Industrial tourism

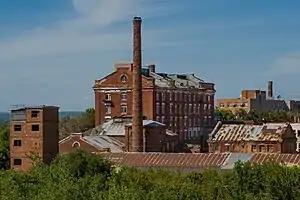
An old flour mill in Samara, Russia

Industrial tourism is tourism in which the desired destination includes industrial sites peculiar to a particular location. The concept is not new, as it includes wine tours in France, visits to cheesemakers in the Netherlands, Jack Daniel's distillery tours in the United States for example, but has taken on renewed interest in recent times, with both industrial heritage sites and modern industry attracting tourism.